Andrew Ross (businessman)

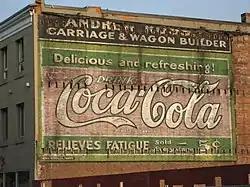
Andrew Ross, carriage and wagon builder signage

Andrew Ross (1857 – December 29, 1941) was a Canadian businessperson closely associated with the city of Hamilton, Ontario.